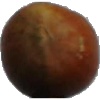
Label: Nut Forest 1